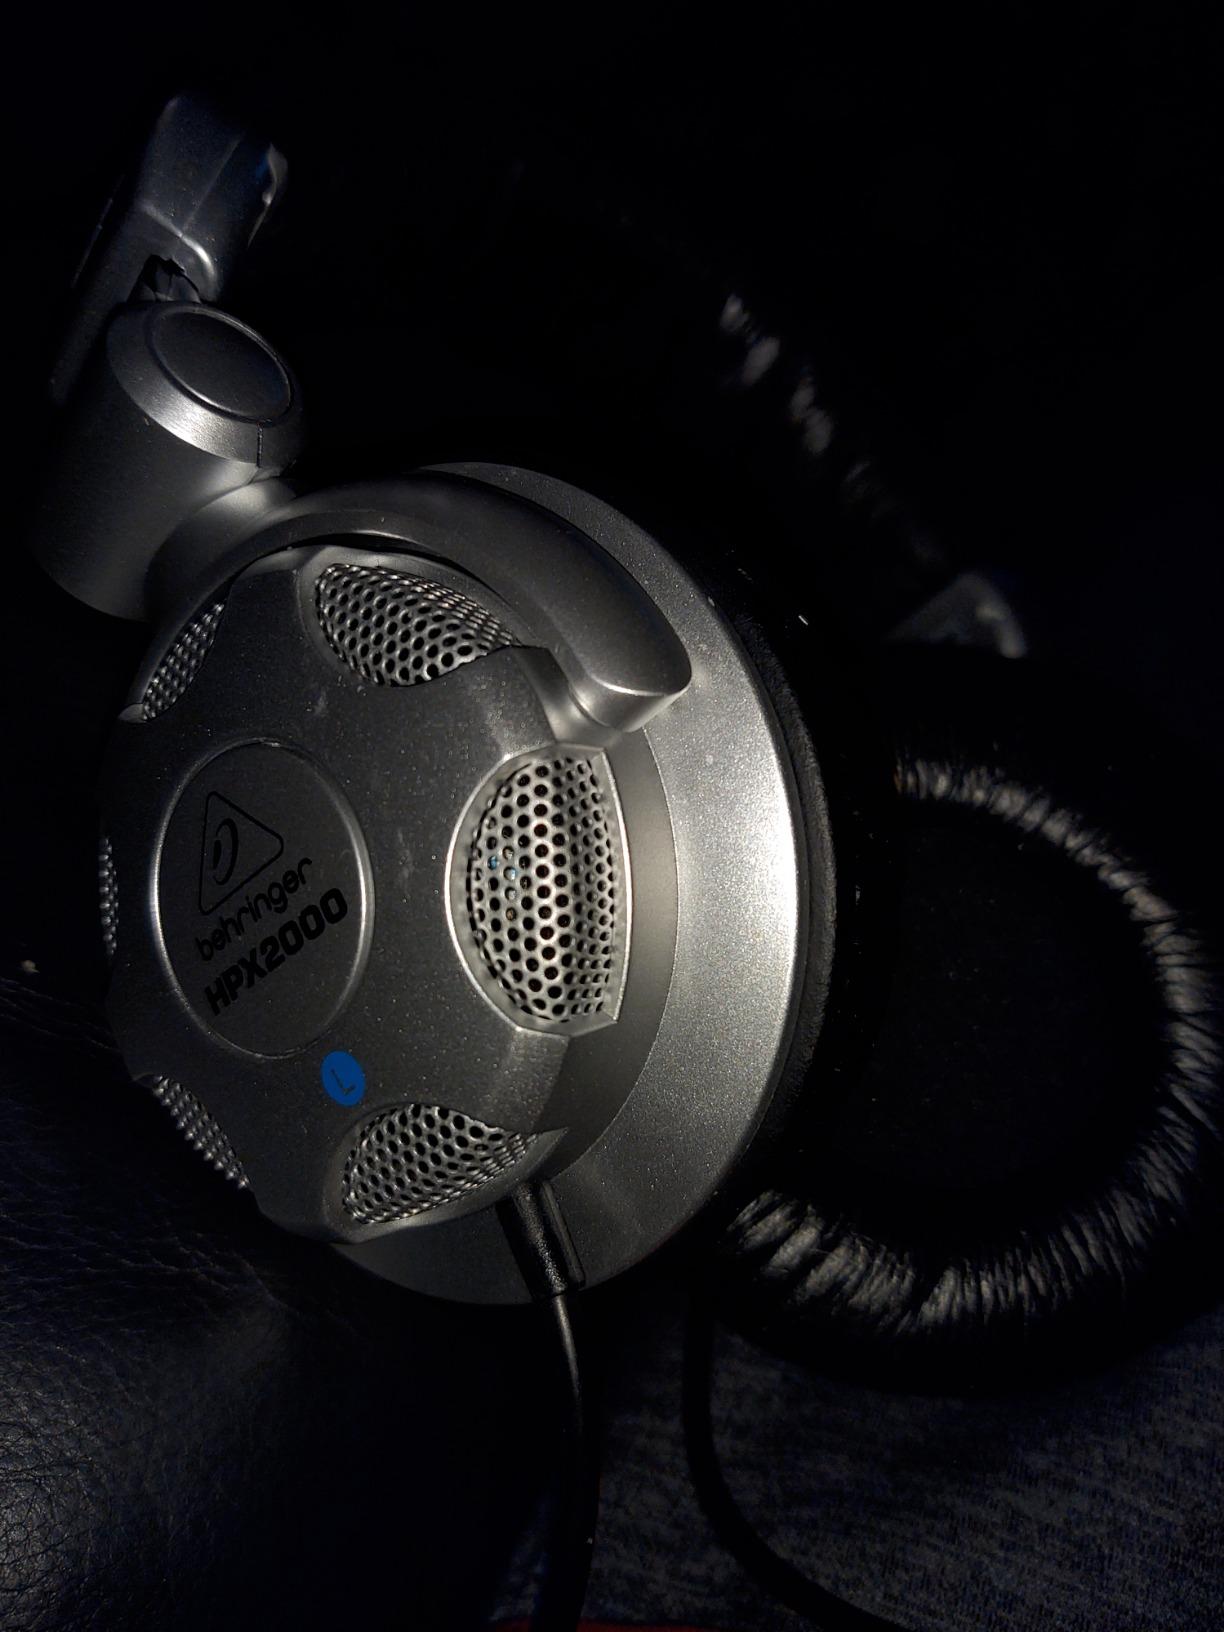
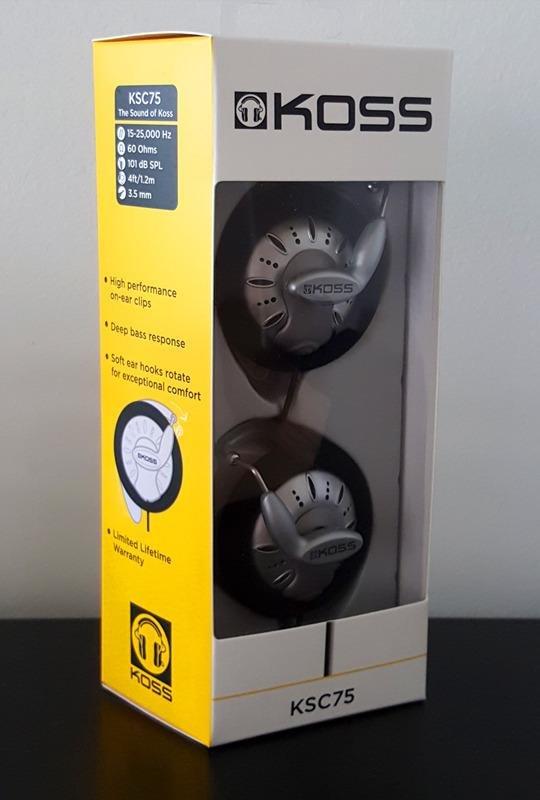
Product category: headphones
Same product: no